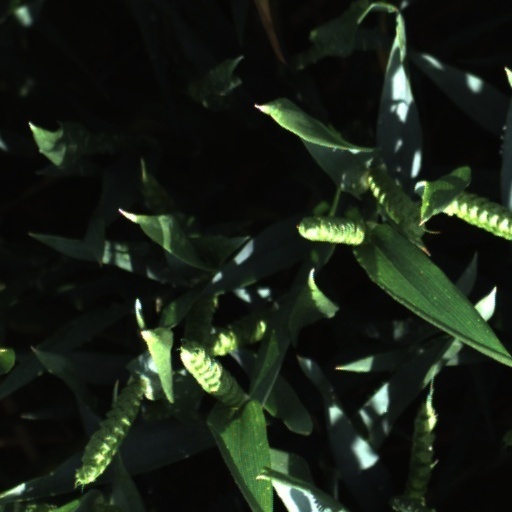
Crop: wheat